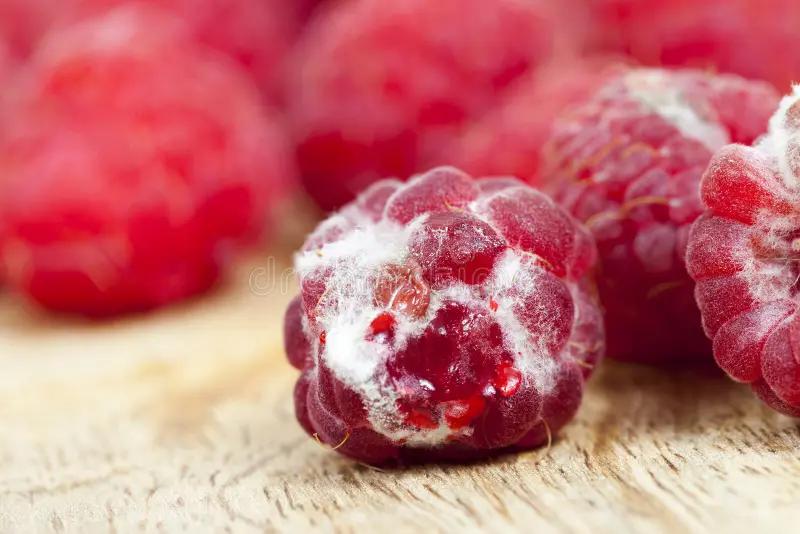
Plant: Raspberry
Disease: raspberry gray mold